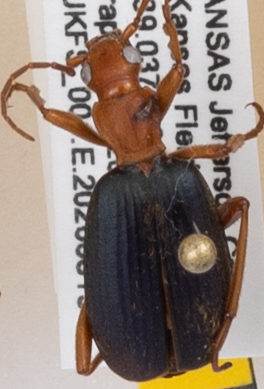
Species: Brachinus alternans
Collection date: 2020-08-19
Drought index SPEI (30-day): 0.492
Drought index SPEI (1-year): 0.594
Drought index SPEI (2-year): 2.09